Sri Dakshinamukha Nandi Tirtha Kalyani Kshetra

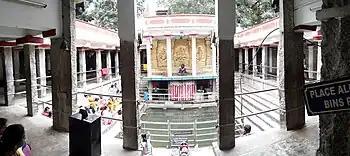
The Nandhi Teertha temple & Kalyani

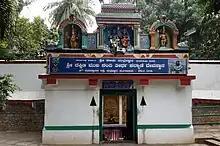
Entrance of the Nandi Tirtha Temple

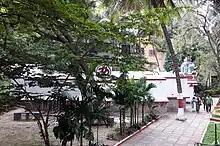
Nandi Tirtha Temple located at a lower level than the surrounding area

Another temple called Nandi-teertha which was reported by some agencies to be 400 years old was re-discovered in 1997 AD during excavation work in a place south-east of the Kadu Mallikarjuna temple. However, B N Sundara Rao in his book, Bengalurina Itihasa, has documented that the late Rao Bahadur Yele Mallappa Shetty constructed this Kalyani along with the Nandi, and the Shiva-linga. The Kalyani was constructed sometime after the construction of Sankey tank in about 1882 AD. Downward stream from the Sankey tank was observed to be flowing towards the place by Mallappa Shetty. He constructed a conduit pipe from here to the mouth of the Nandi so that water flows gently through the mouth of the Nandi throughout the year onto a Shiva-linga idol (Nandikeshwara) which was set right underneath. This water was then channelled to a Kalyani (stepped tank) which is at a lower level such that excess water flowed onto a well found in the garden in front of the southern entrance of the temple. This was connected to a storm water drain (raja-kaluve) which emptied the excess into another tank bund called Jakkarayana kere. This network has unfortunately been encroached upon. Surrounding the Kalyani is a double storeyed colonnaded structure. A shrine to Ganesha is also present in the vicinity.